Health care system in Japan

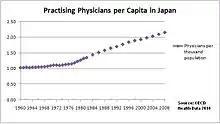
Practising physicians per capita from 1960 to 2008

People in Japan have the longest life expectancy at birth of those in any country in the world. Life expectancy at birth was 83 years in 2009 (male 79.6 years, female 86.4 years). This was achieved in a fairly short time through a rapid reduction in mortality rates secondary to communicable diseases from the 1950s to the early 1960s, followed by a large reduction in stroke mortality rates after the mid-60s.